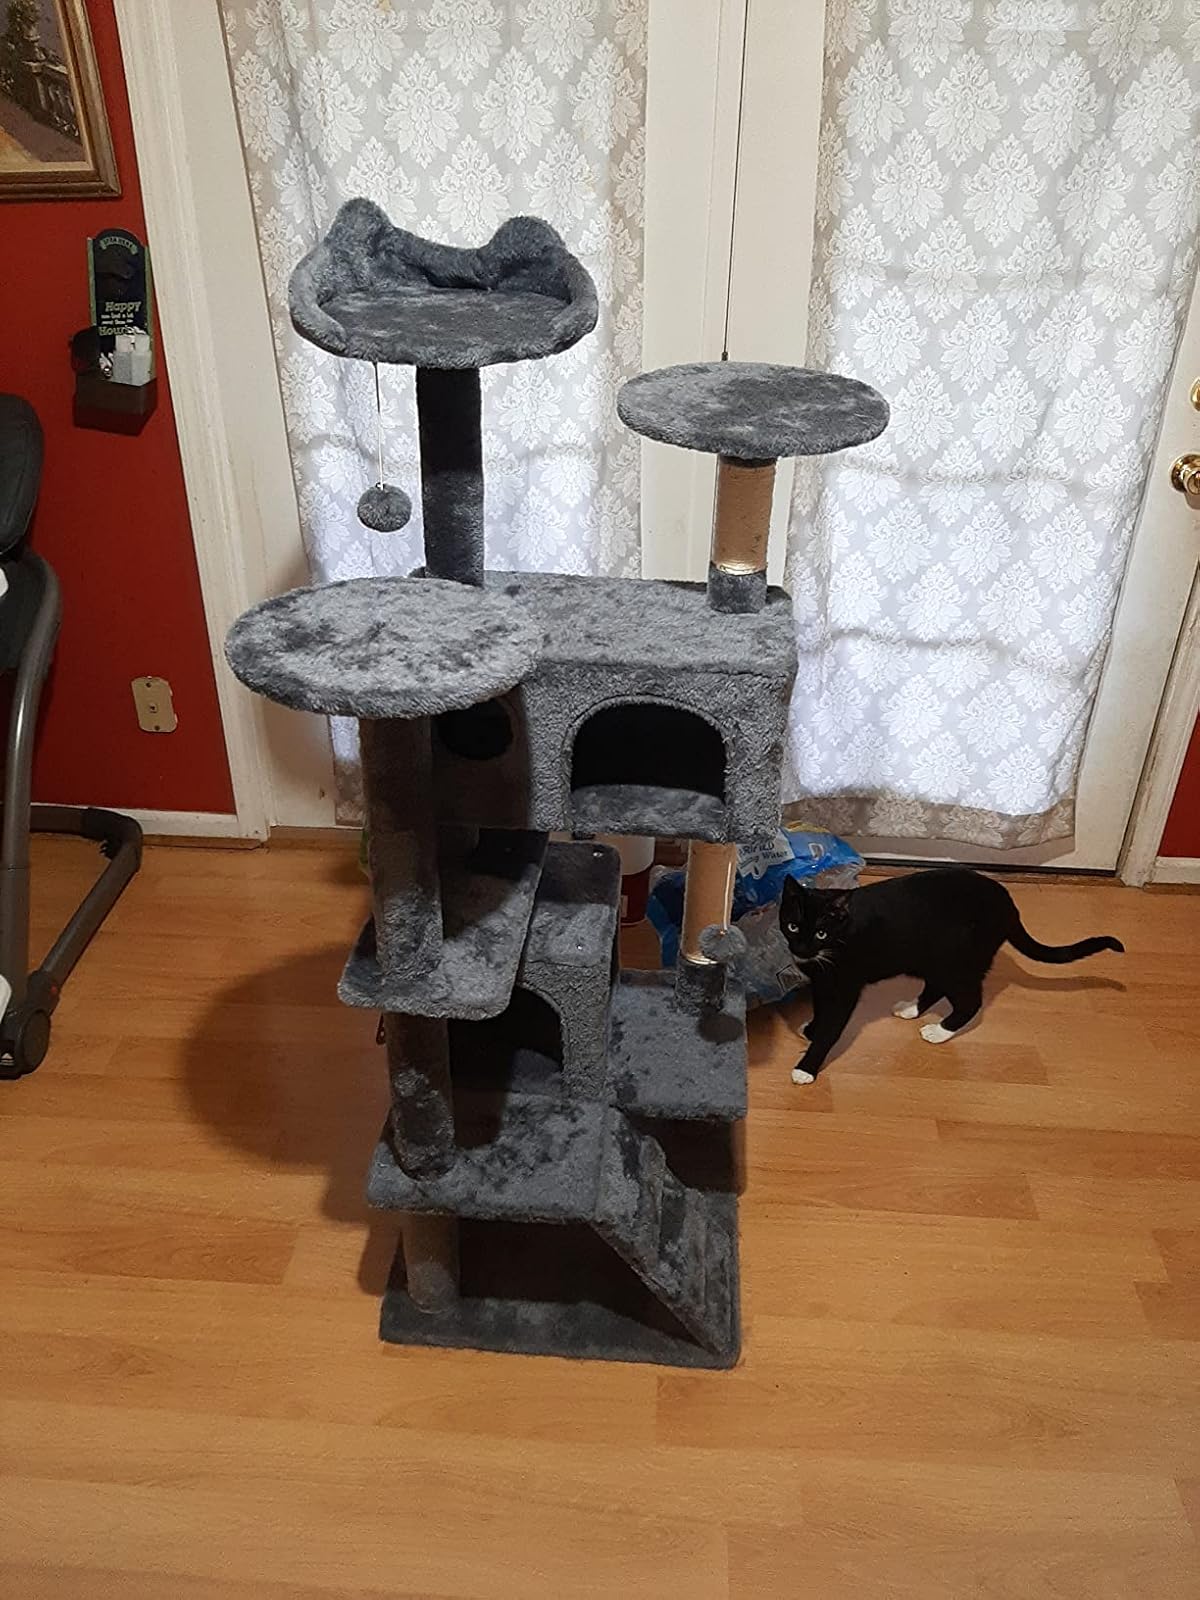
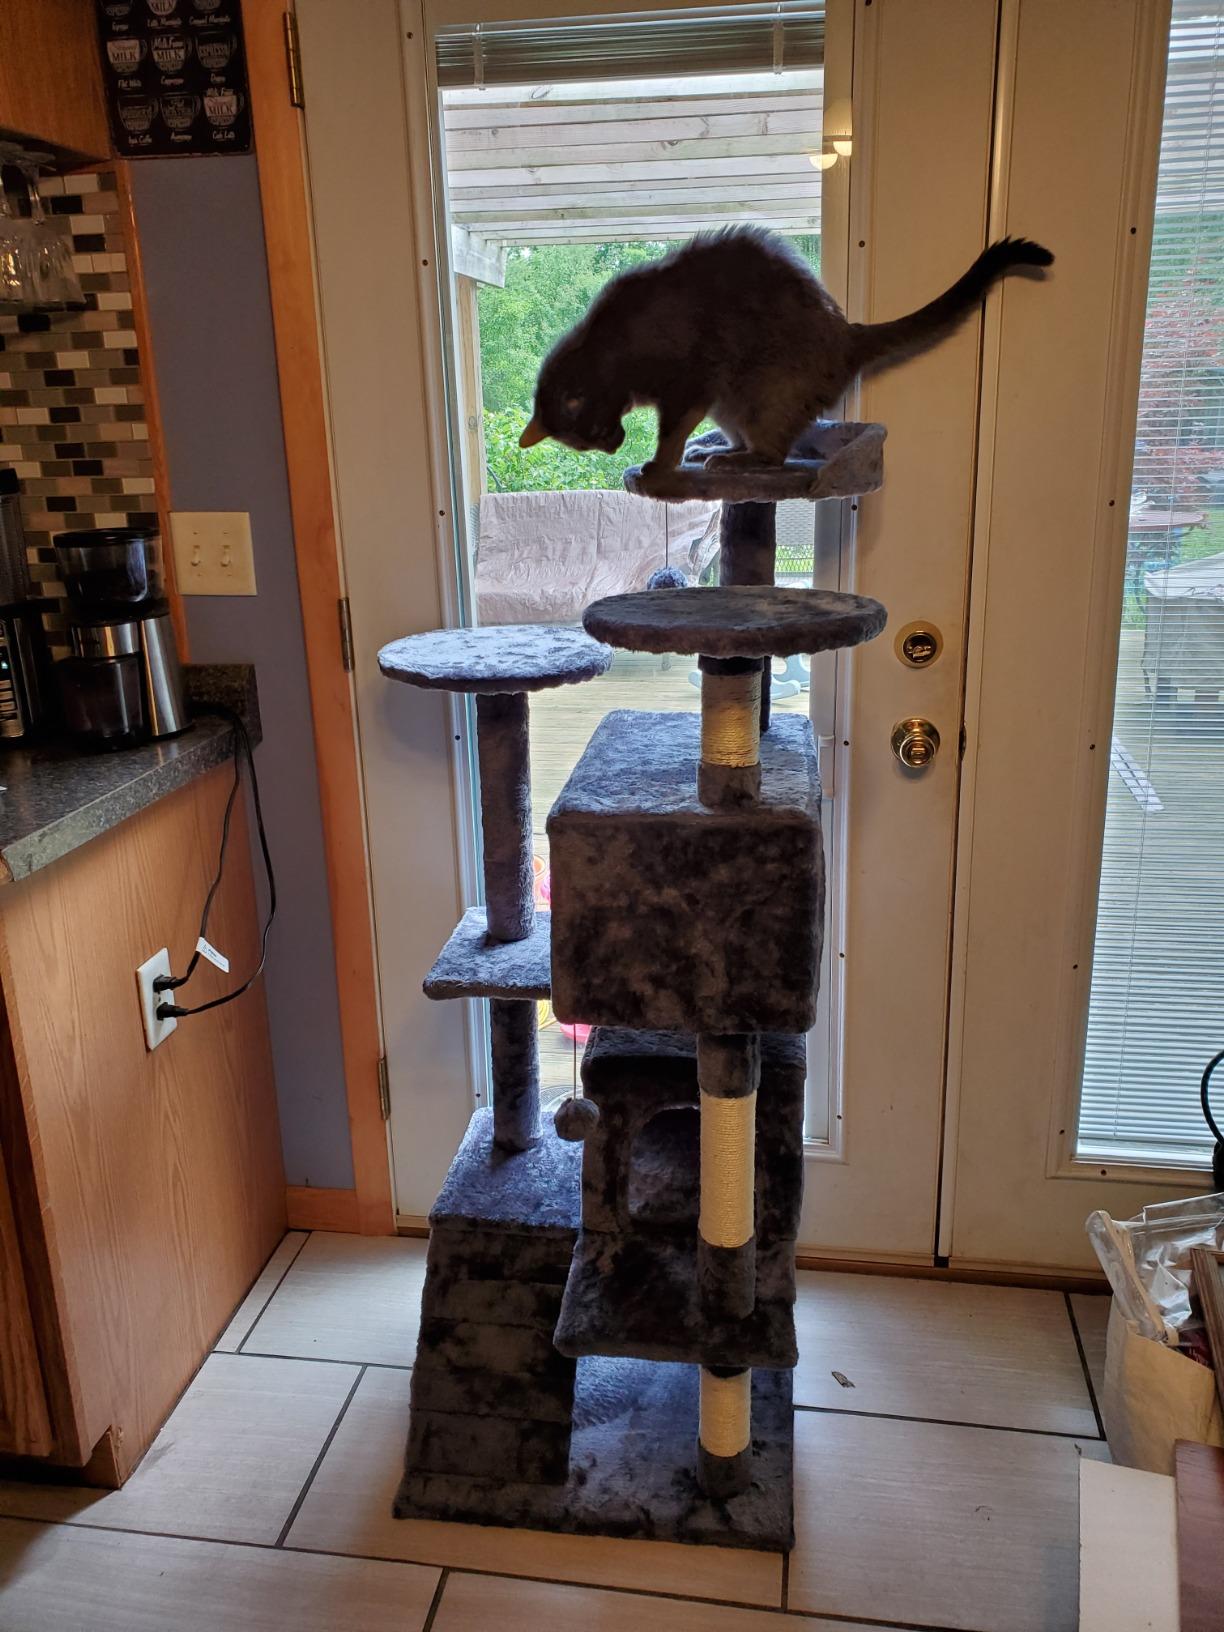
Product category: items_cat tree
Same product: yes